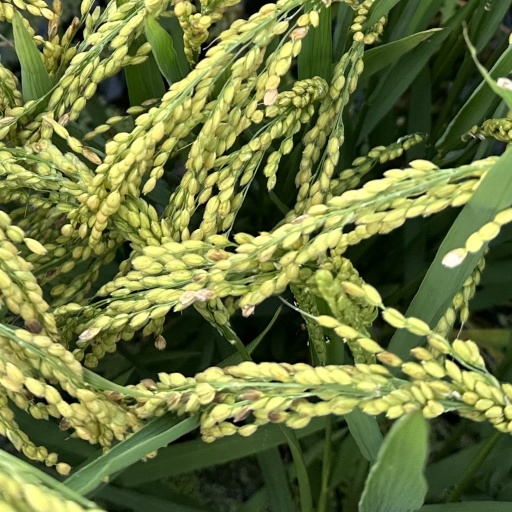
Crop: rice